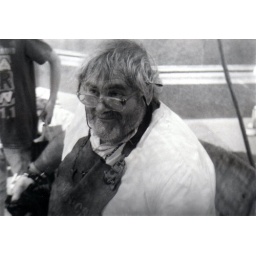
taken with black and white film, developed in the darkroom by yours truly.